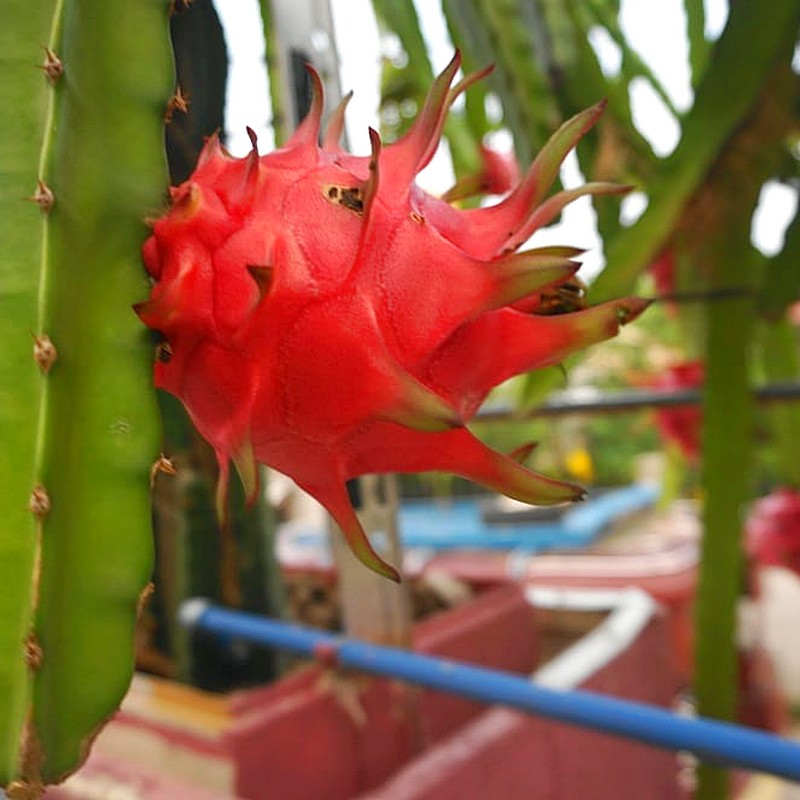
Label: Mature Dragon Fruit